Little Jimmy

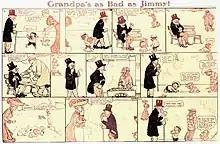
Jimmy Swinnerton's "Little Jimmy" (1911)

Little Jimmy, originally titled Jimmy, is a newspaper comic strip created by Jimmy Swinnerton. With a publication history from February 14, 1904, to April 27, 1958, it was one of the first continuing features and one of the longest running.